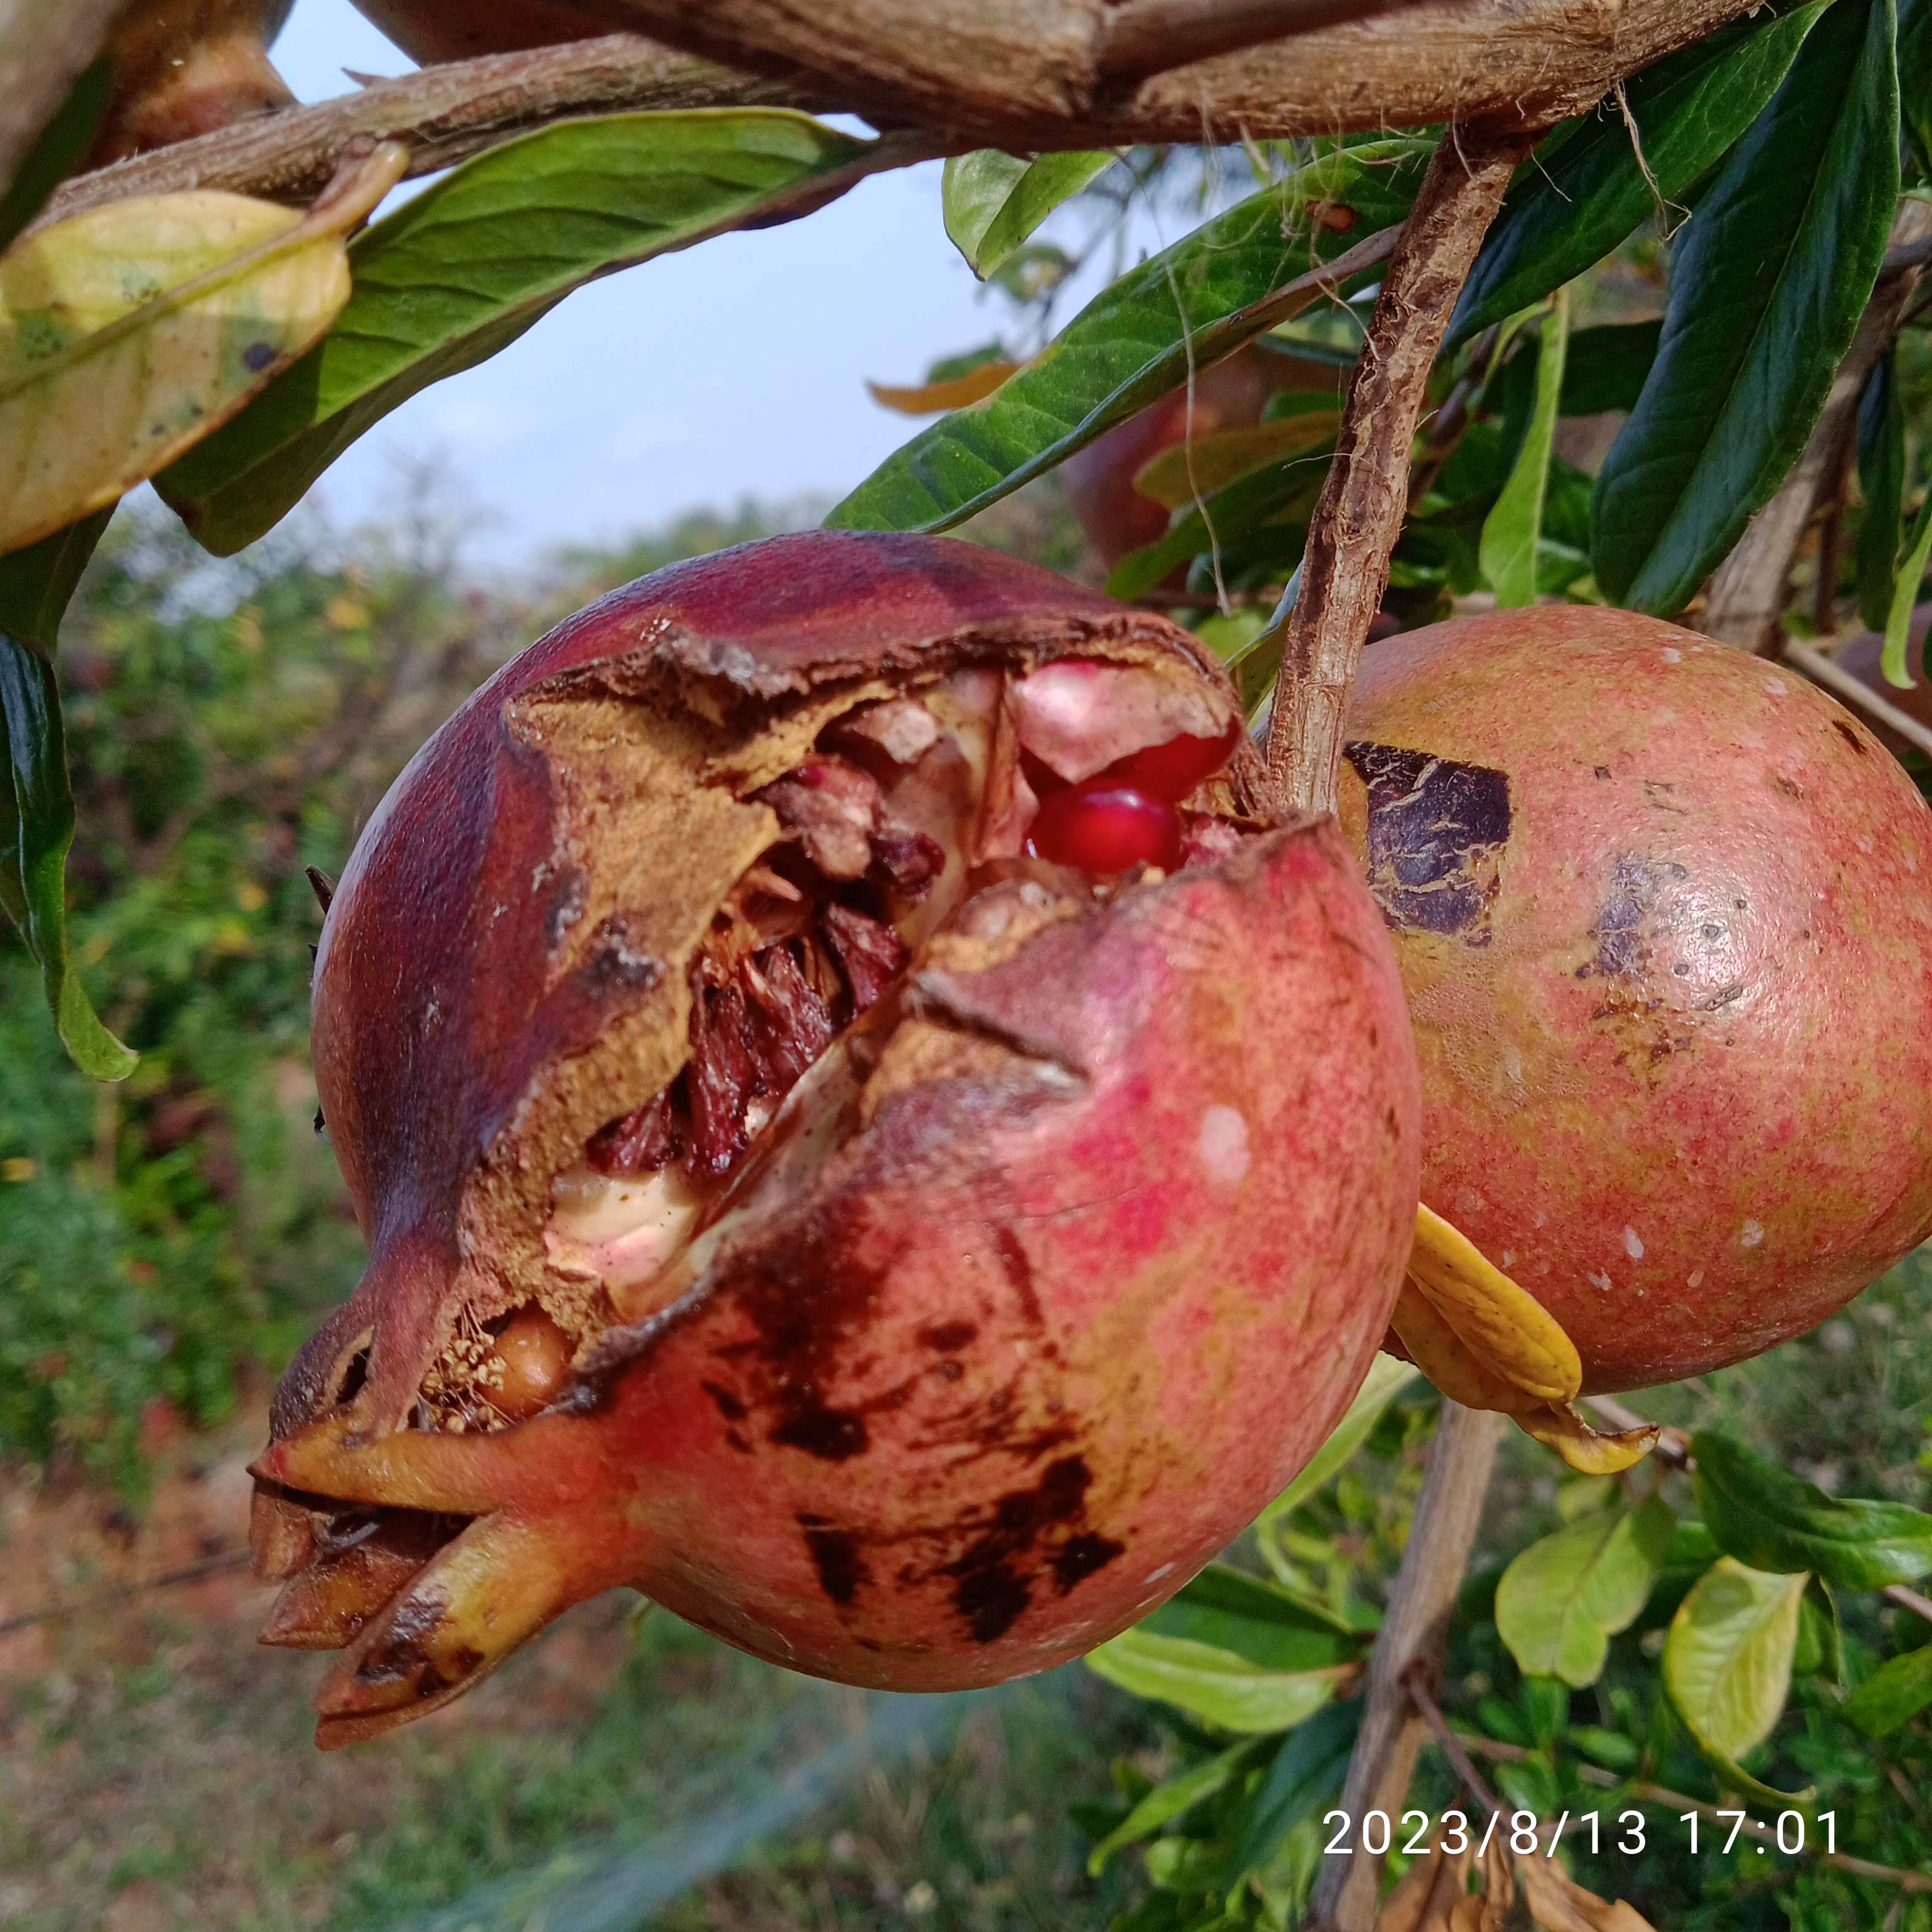
Label: Bacterial_Blight